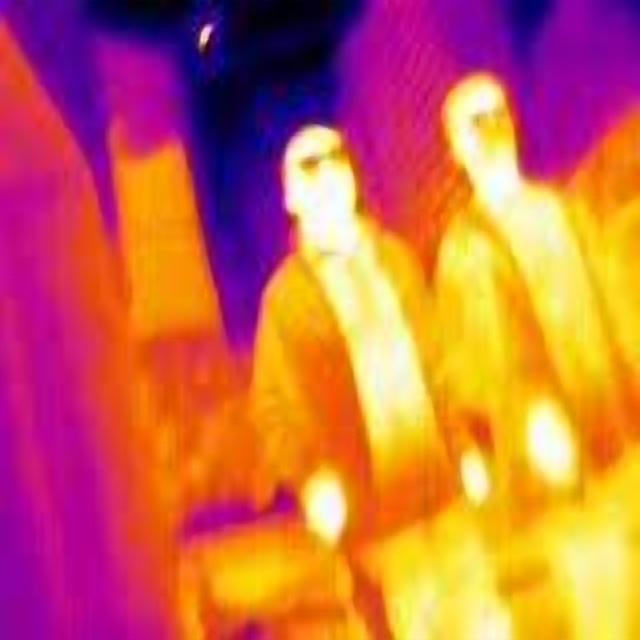
Detected objects:
label: person
label: person